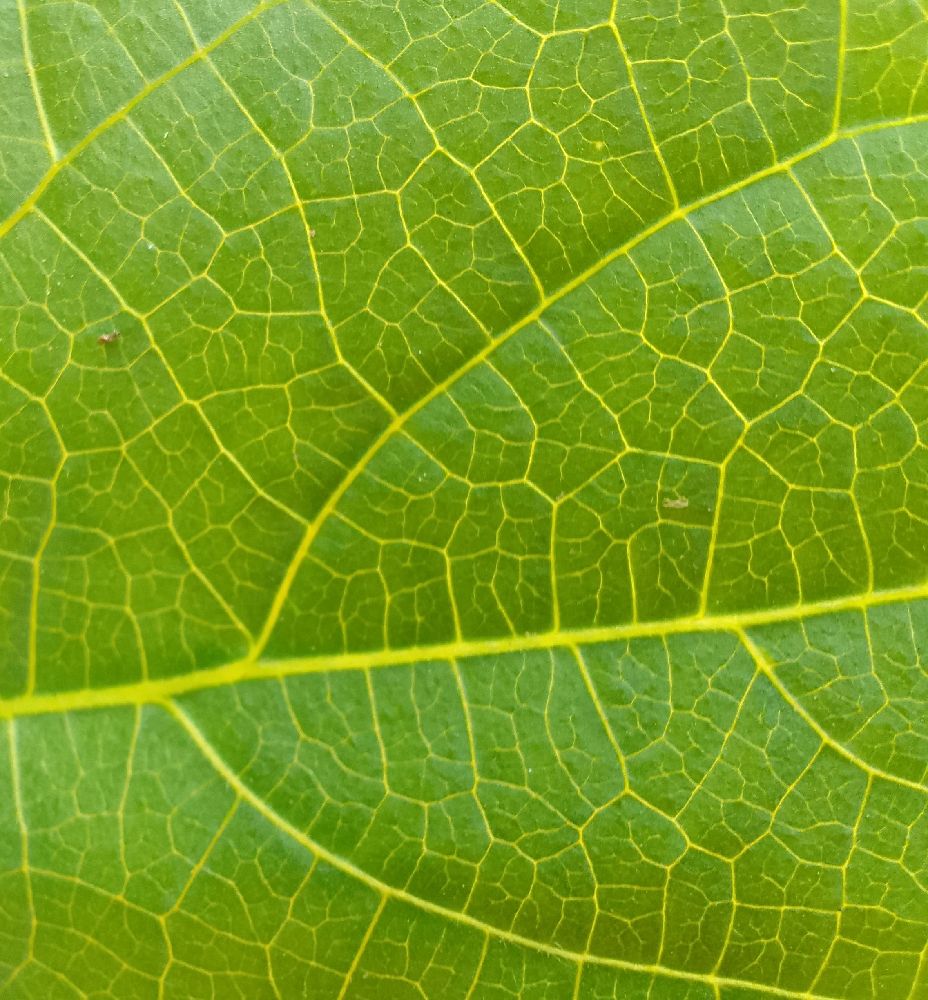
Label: healthy